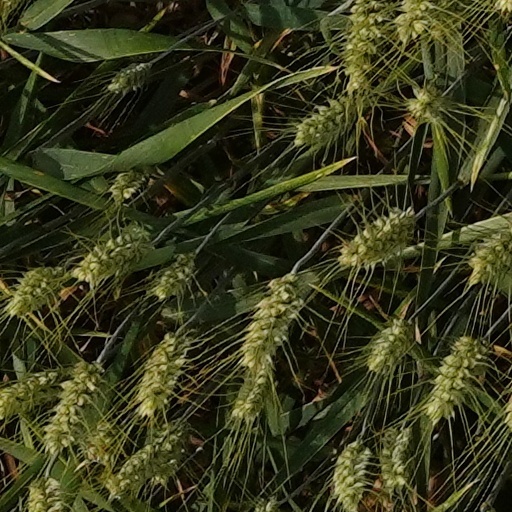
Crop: wheat